Mary Catherine Phee

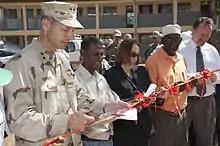
Molly Phee (center) at school building dedication and ribbon cutting ceremony.

Following her graduate studies, Phee became a deputy press secretary to Senator Daniel Patrick Moynihan. Phee joined the U.S. Foreign Service in 1991. Her assignments in the Foreign Service have included ones in Rome, Italy; Kuwait City, Kuwait; Cairo, Egypt; Amman, Jordan; and Washington, DC. From 2003 to 2004, Phee served as the senior civilian representative of the Coalition Provisional Authority to Maysan Province, Iraq In 2005, Phee moved to New York to serve as counselor for political affairs and deputy Security Council coordinator at the U.S. Mission to the United Nations, where on occasion sat in for then-Ambassador John R. Bolton. Ambassador Ryan Crocker and General David Petraeus invited Phee to join the Joint Strategic Assessment Team established in 2007 to revise the U.S. strategy in Iraq.